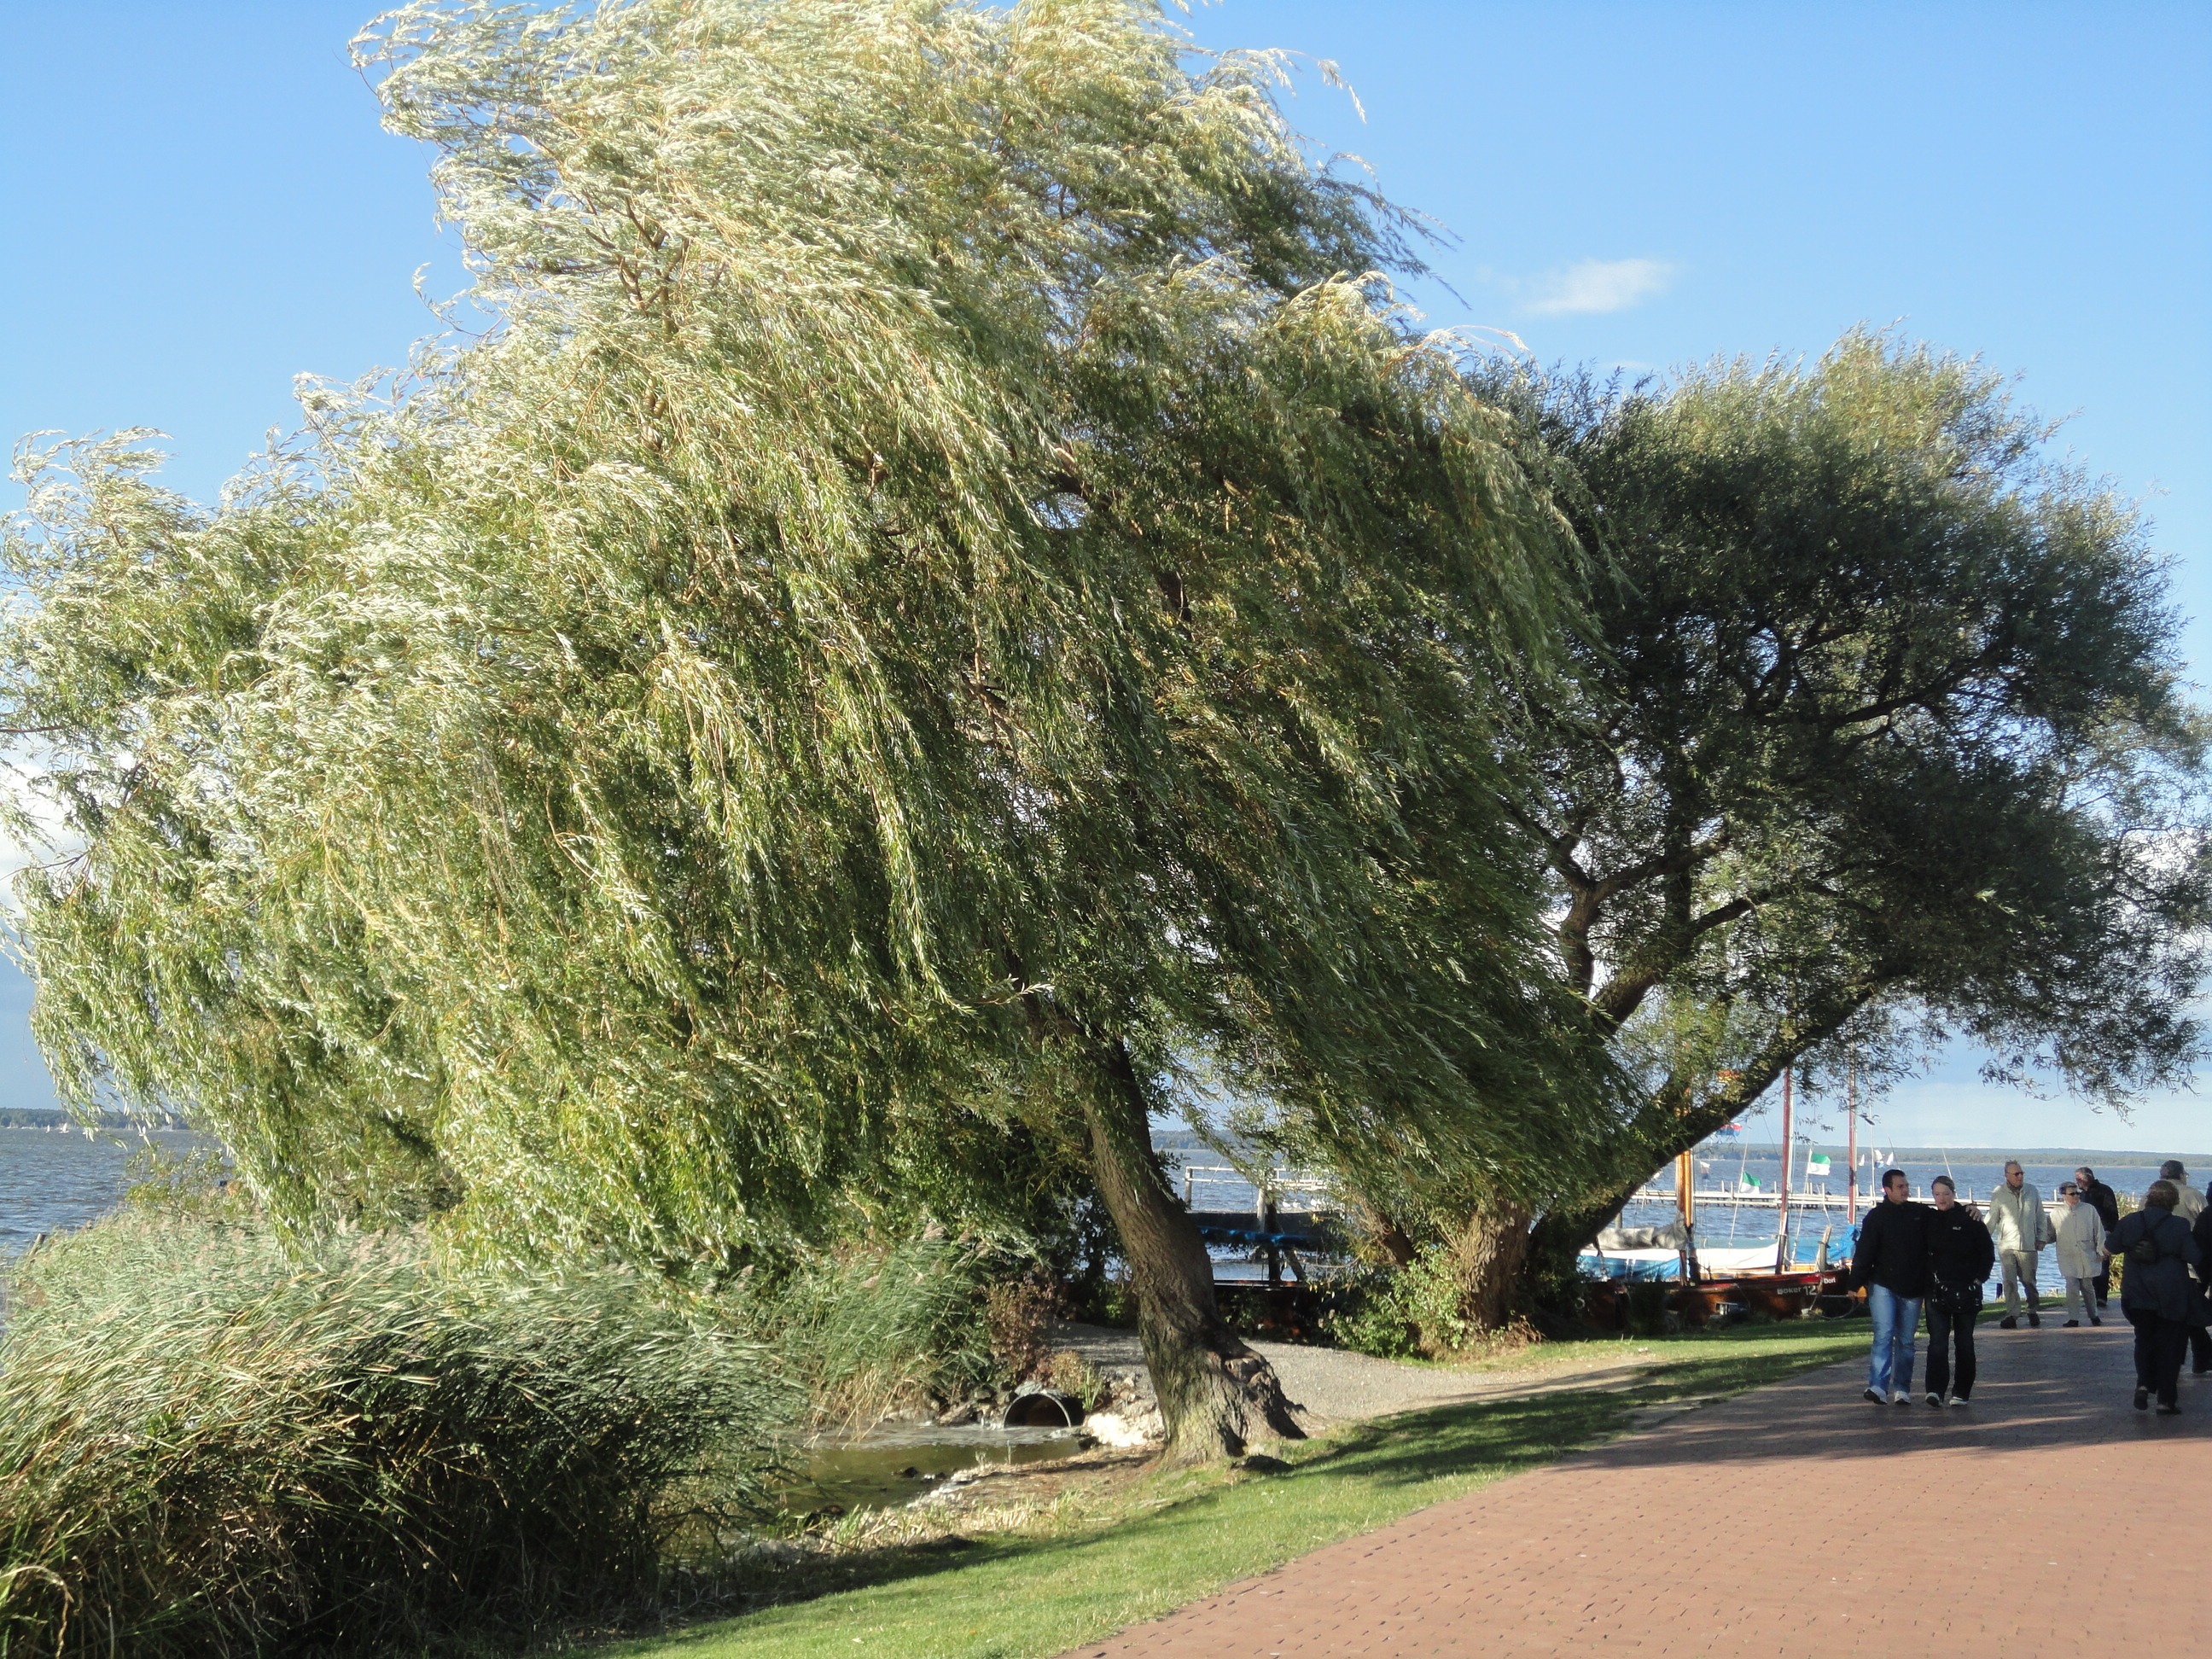
beach, tree, plant, flower, lake, wind, holiday, resort, shrub, flowering plant, steinhuder sea, weeping willow, woody plant, land plant, arecales